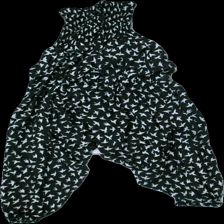
View: front
Type: Dress
Category: Ladies
Brand: Not in the list
Colors: Black, Blue
Material: 100% viskos
Pattern: Animal print
Cut: None
Season: All
Holes: Minor
Damage: trasiga snörren
Damage location: top center
Damage 2: lösa trådar
Damage 2 location: top center
Price range: <50
Recommended usage: Export
Description: jumpsuit med tryck
Comment: urtvättad